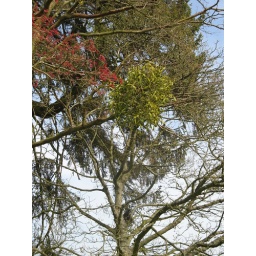
ball of mistletoe hanging in tree by pond in front of wakehurst mansion